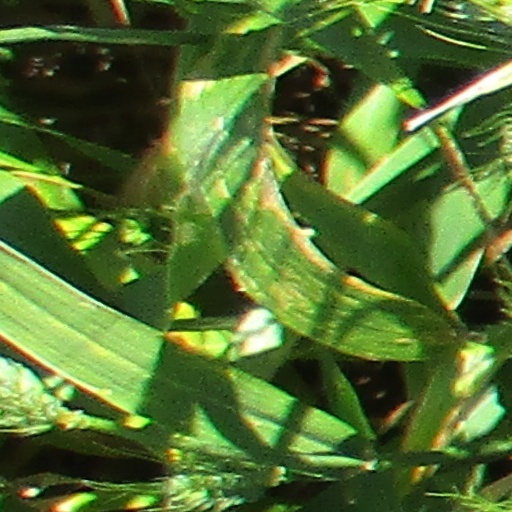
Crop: wheat